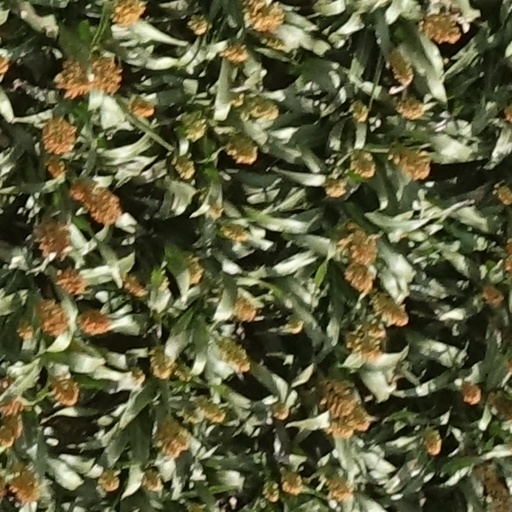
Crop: sorghum